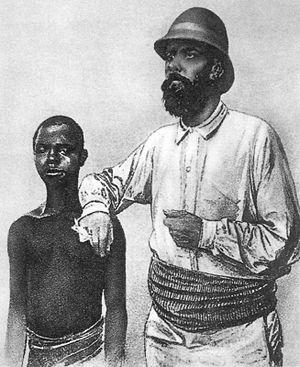
Richard Kund, né le 19 juin 1852 à Zielenzig et mort le 31 juillet 1904 à Sellin, est un officier et explorateur allemand.